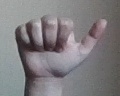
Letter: dhad